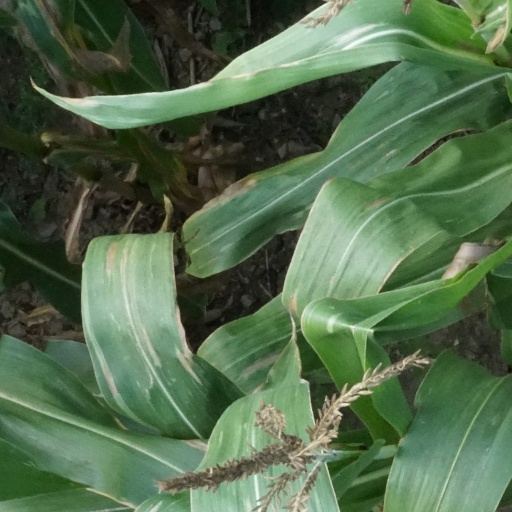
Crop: maize; corn